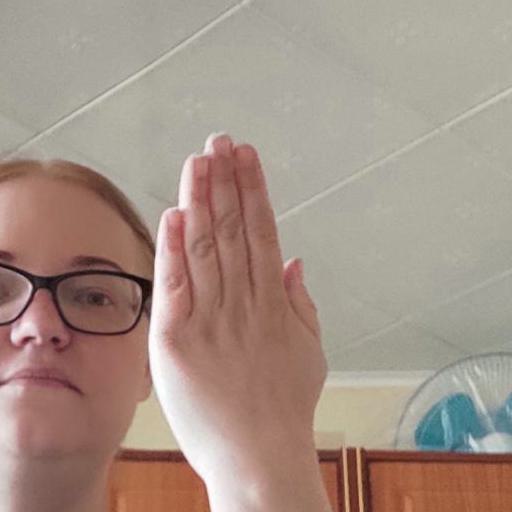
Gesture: stop_inverted